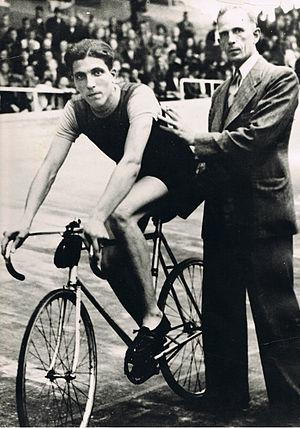
Gerard Pieter Peters, dit Gerrit Peters est un coureur cycliste néerlandais. Professionnel de 1942 à 1956, il a notamment été champion du monde de poursuite en 1946. Il a été partenaire de Gerrit Schulte lors de compétitions disputées par paire. Ils ont remporté ensemble le championnat d'Europe de l'américaine en 1950 et six courses de six jours.